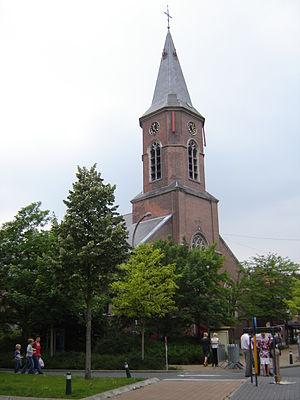
Gullegem est une section de la commune belge de Wevelgem, en province de Flandre-Occidentale. Jusqu'en 1977, c'était une commune à part entière.